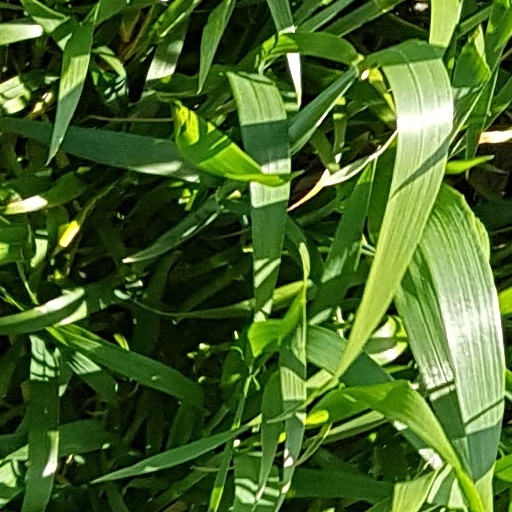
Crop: wheat